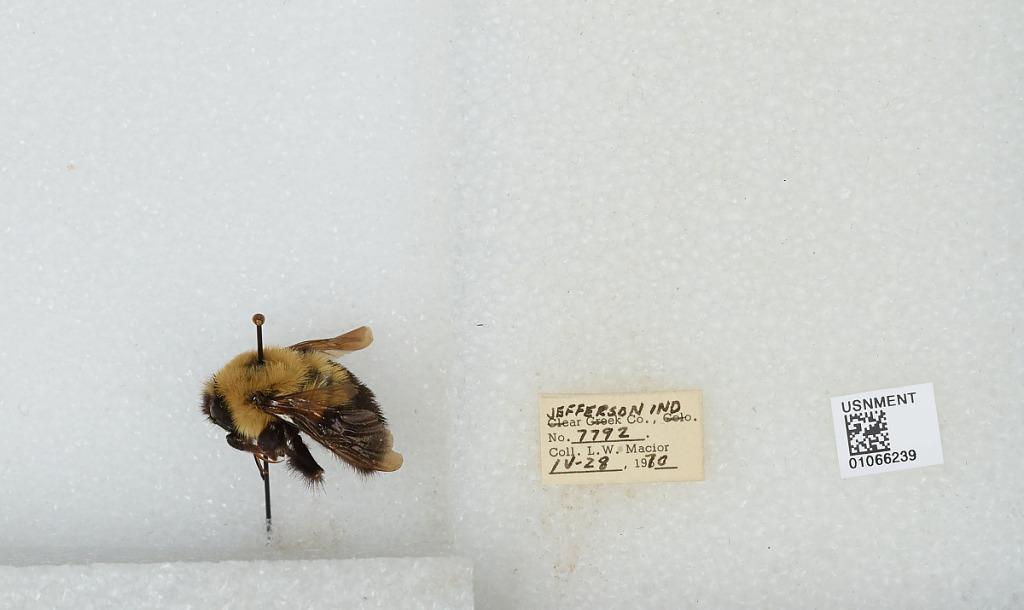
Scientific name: Bombus (Pyrobombus) bimaculatus Cresson
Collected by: L. Macior
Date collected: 1970-4-28
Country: United States
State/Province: Indiana
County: Jefferson
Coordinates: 38.775, -85.4786